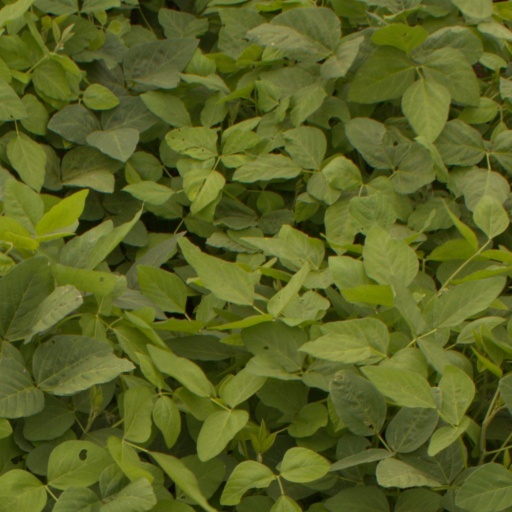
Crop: soybean